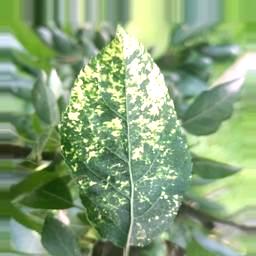
Label: Apple_Mosaic